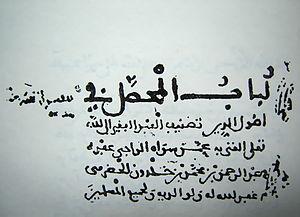
Ibn Khaldoun /ˈɪbən kælˈduːn/, né le 27 mai 1332 à Tunis et mort le 17 mars 1406 au Caire, est un historien, économiste, géographe, démographe, précurseur de la sociologie et homme d'État d'origine arabe.